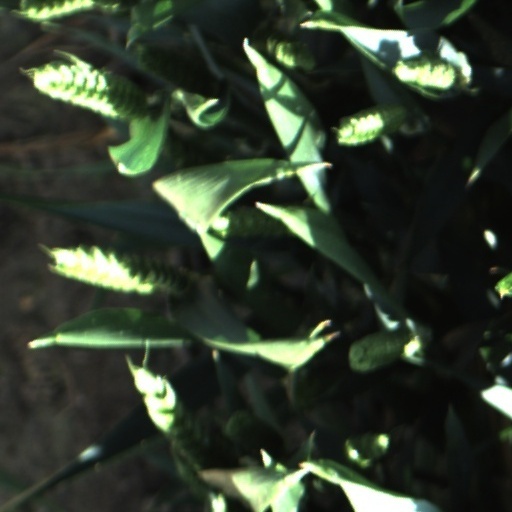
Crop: wheat